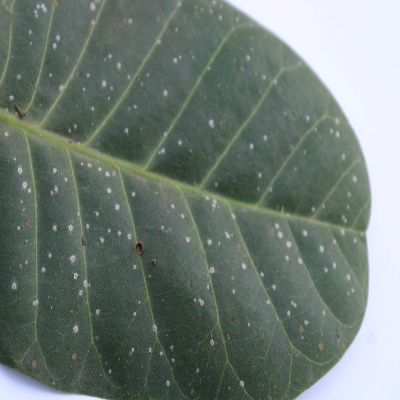
Crop: Cashew
Condition: red rust